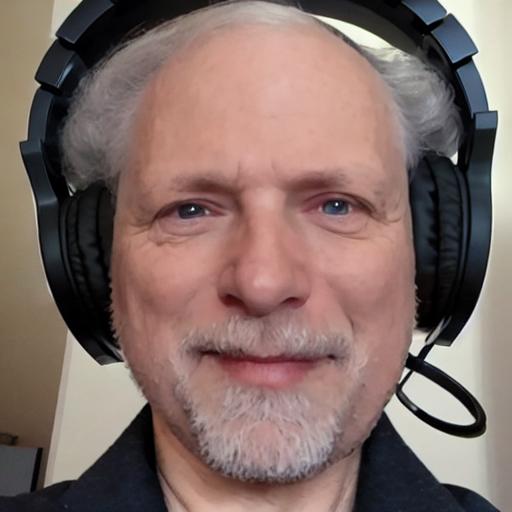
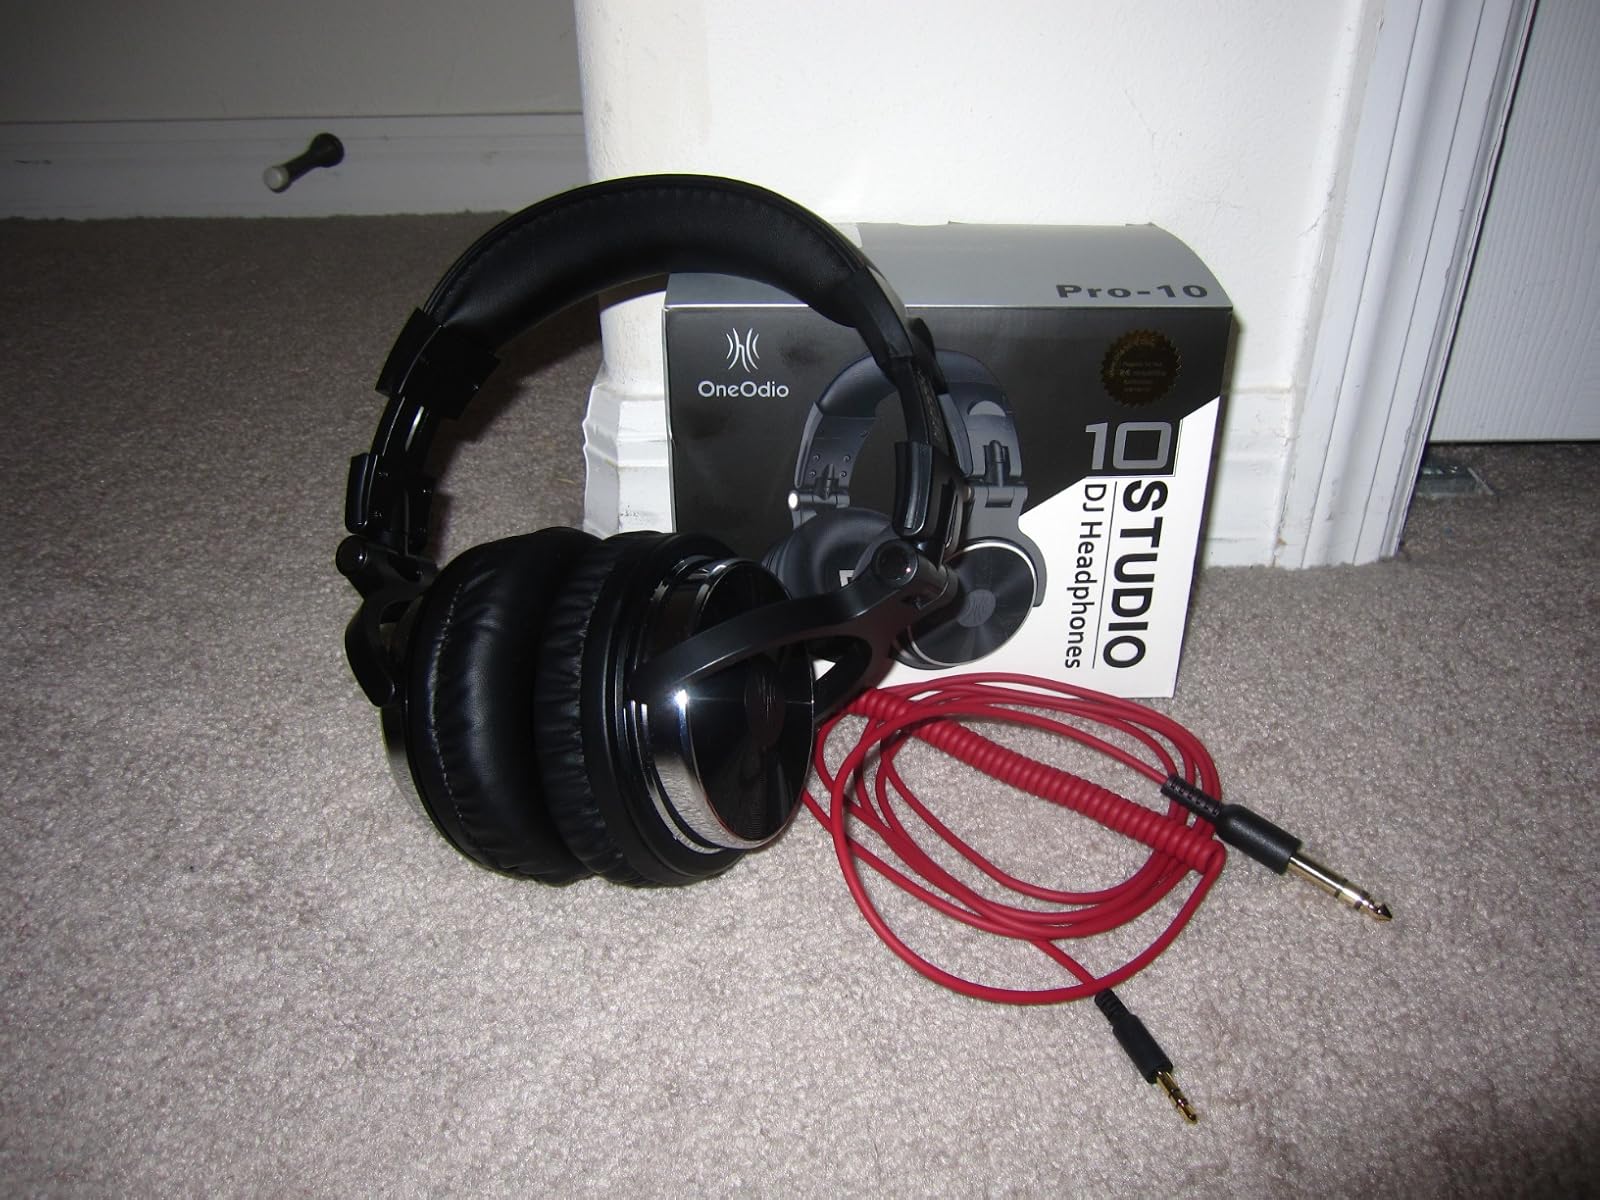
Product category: headphones
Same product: no